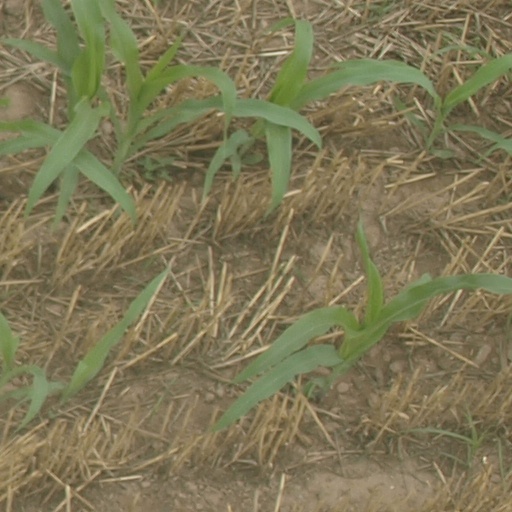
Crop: maize; corn